The Project of the Century

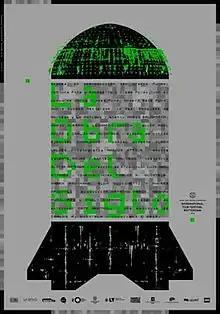
Poster

The Project of the Century is a 2015 film directed by Carlos M. Quintela. The director's second feature film, it was screened at a number of international festivals, such as the Havana Film Festival, the Miami International Film Festival, and the International Film Festival Rotterdam, where it won the prestigious Tiger Award.